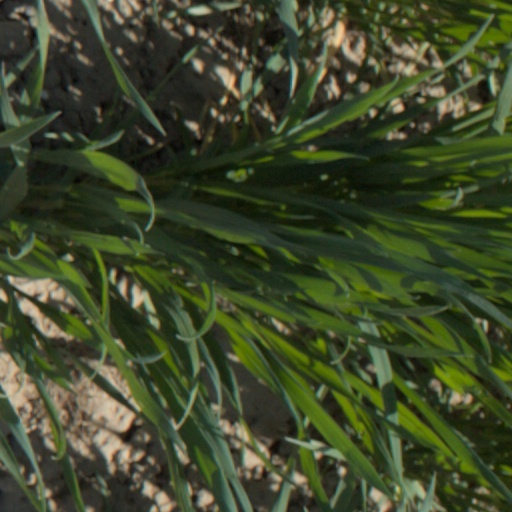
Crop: wheat